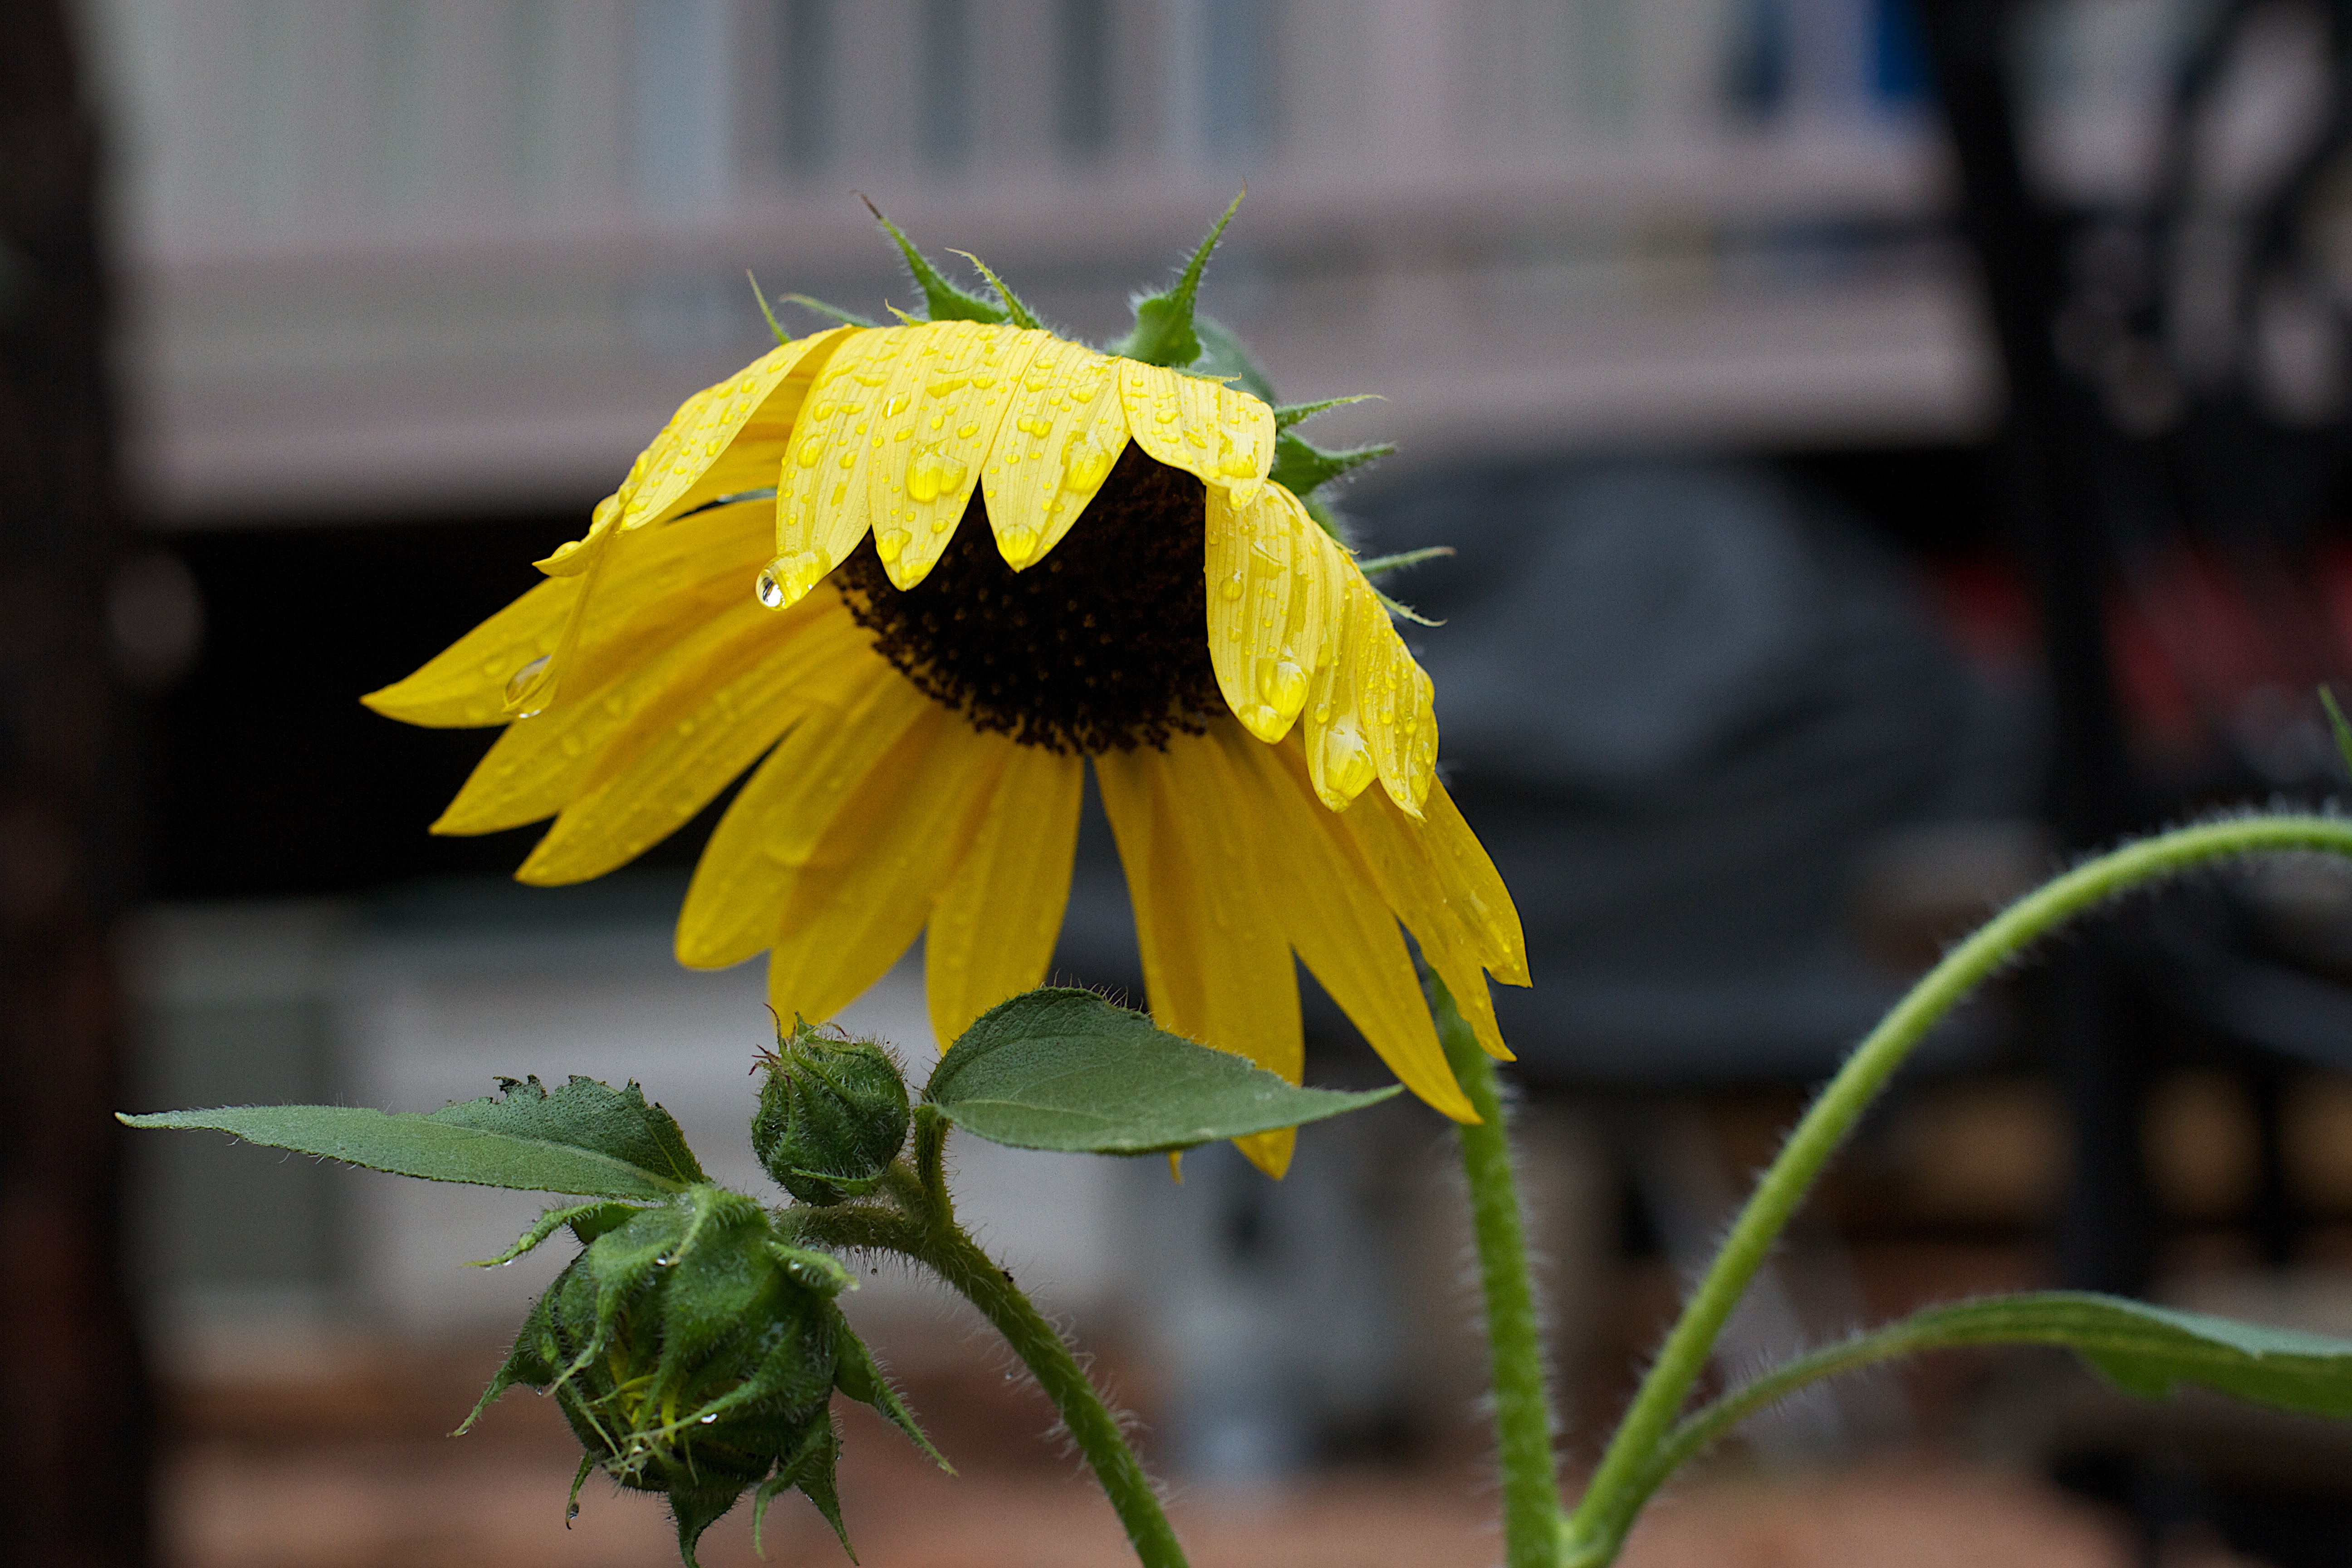
plant, flower, petal, botany, yellow, flora, sunflower, wildflower, close up, seedforward, macro photography, flowering plant, daisy family, plant stem, land plant